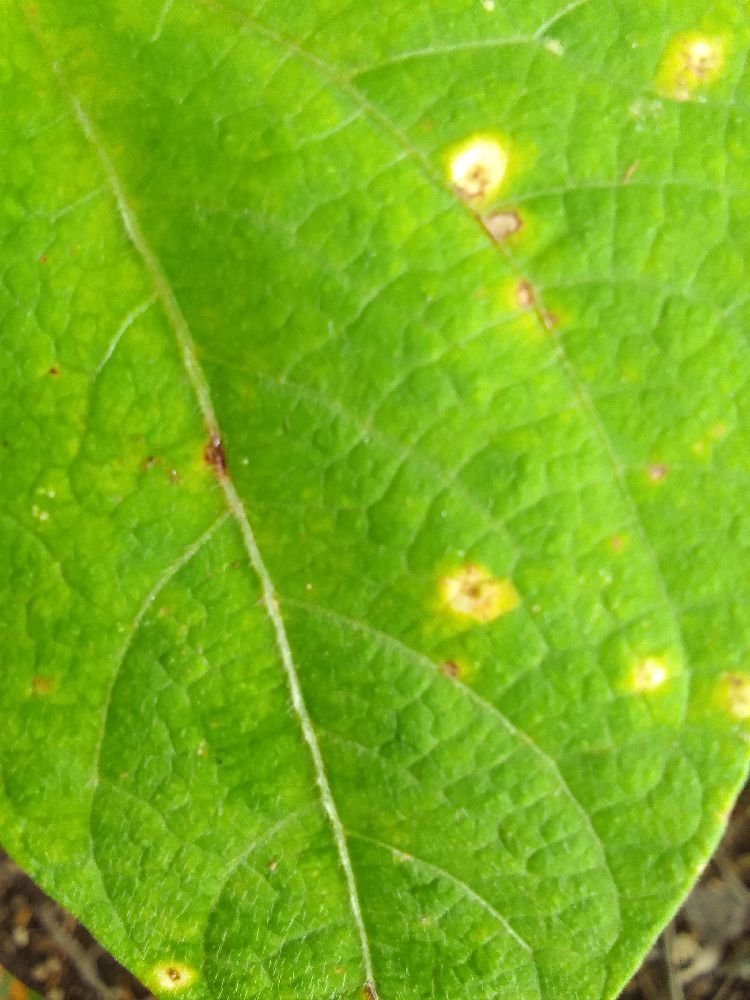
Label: rust